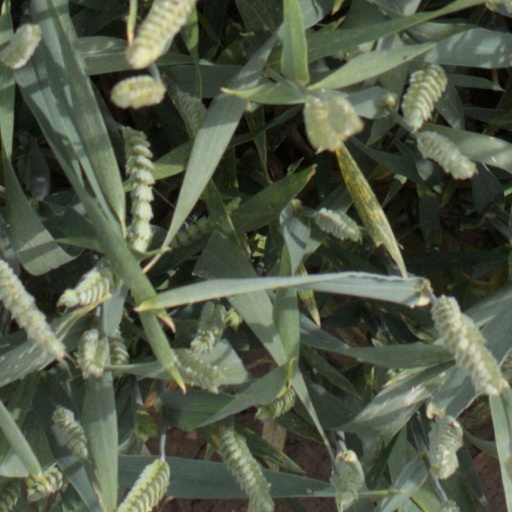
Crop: wheat